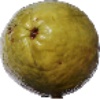
Label: guava